Libya–Mexico relations

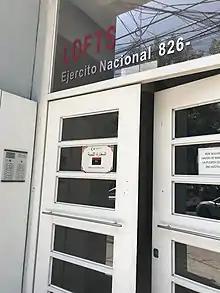
Embassy of Libya in Mexico City

In 2023, trade between Libya and Mexico totaled US$11.2 million. Libya's main exports to Mexico are minerals or chemical nitrogenados. Mexico's main exports to Libya include: motor cars and other vehicles for the transport of goods or people, electronics and household appliances, dried vegetables, and medical based products.